Culture of Greece

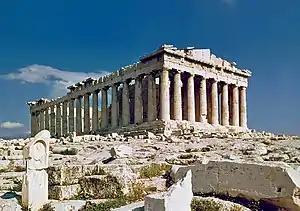
The Parthenon is an enduring symbol of ancient Greece and the Athenian democracy. It is regarded as one of the world's greatest cultural monuments.

The culture of Greece has evolved over thousands of years, beginning in Minoan and later in Mycenaean Greece, continuing most notably into Classical Greece, while influencing the Roman Empire and its successor the Byzantine Empire. Other cultures and states such as the Frankish states, the Ottoman Empire, the Venetian Republic and Bavarian and Danish monarchies have also left their influence on modern Greek culture.